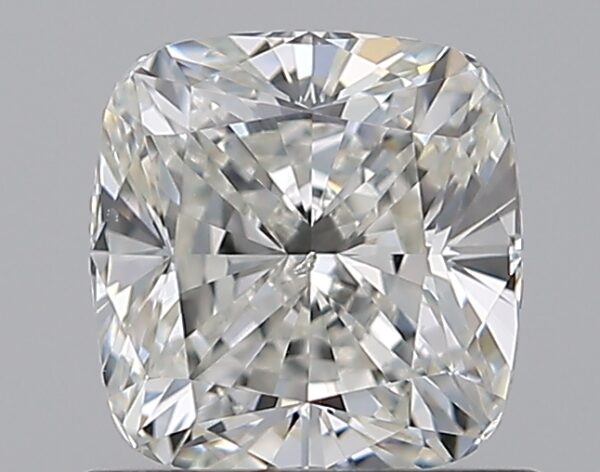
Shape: cushion
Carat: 1.01
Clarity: SI1
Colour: H
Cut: EX
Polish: EX
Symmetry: VG
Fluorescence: F
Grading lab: GIA
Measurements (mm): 5.76 x 5.54 x 3.77